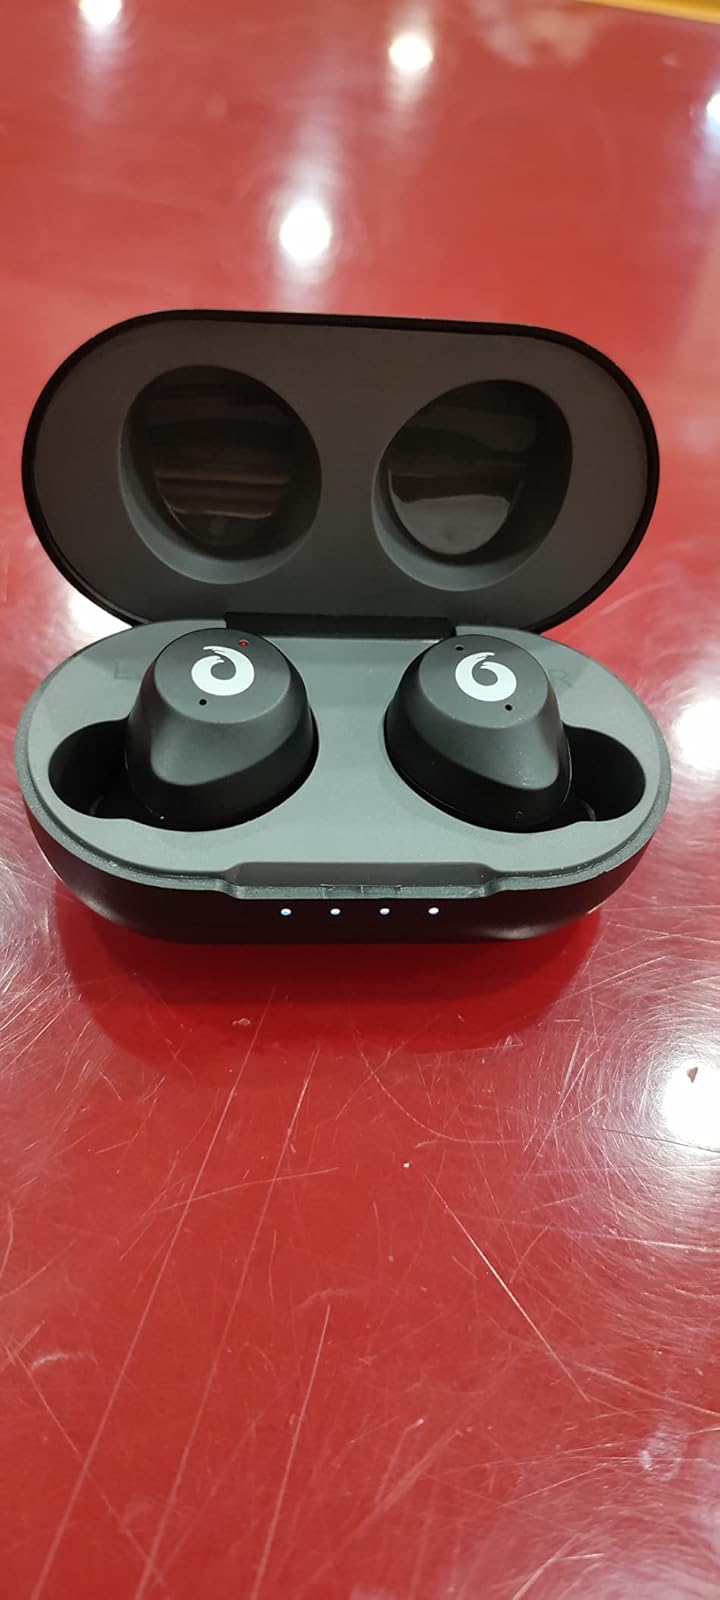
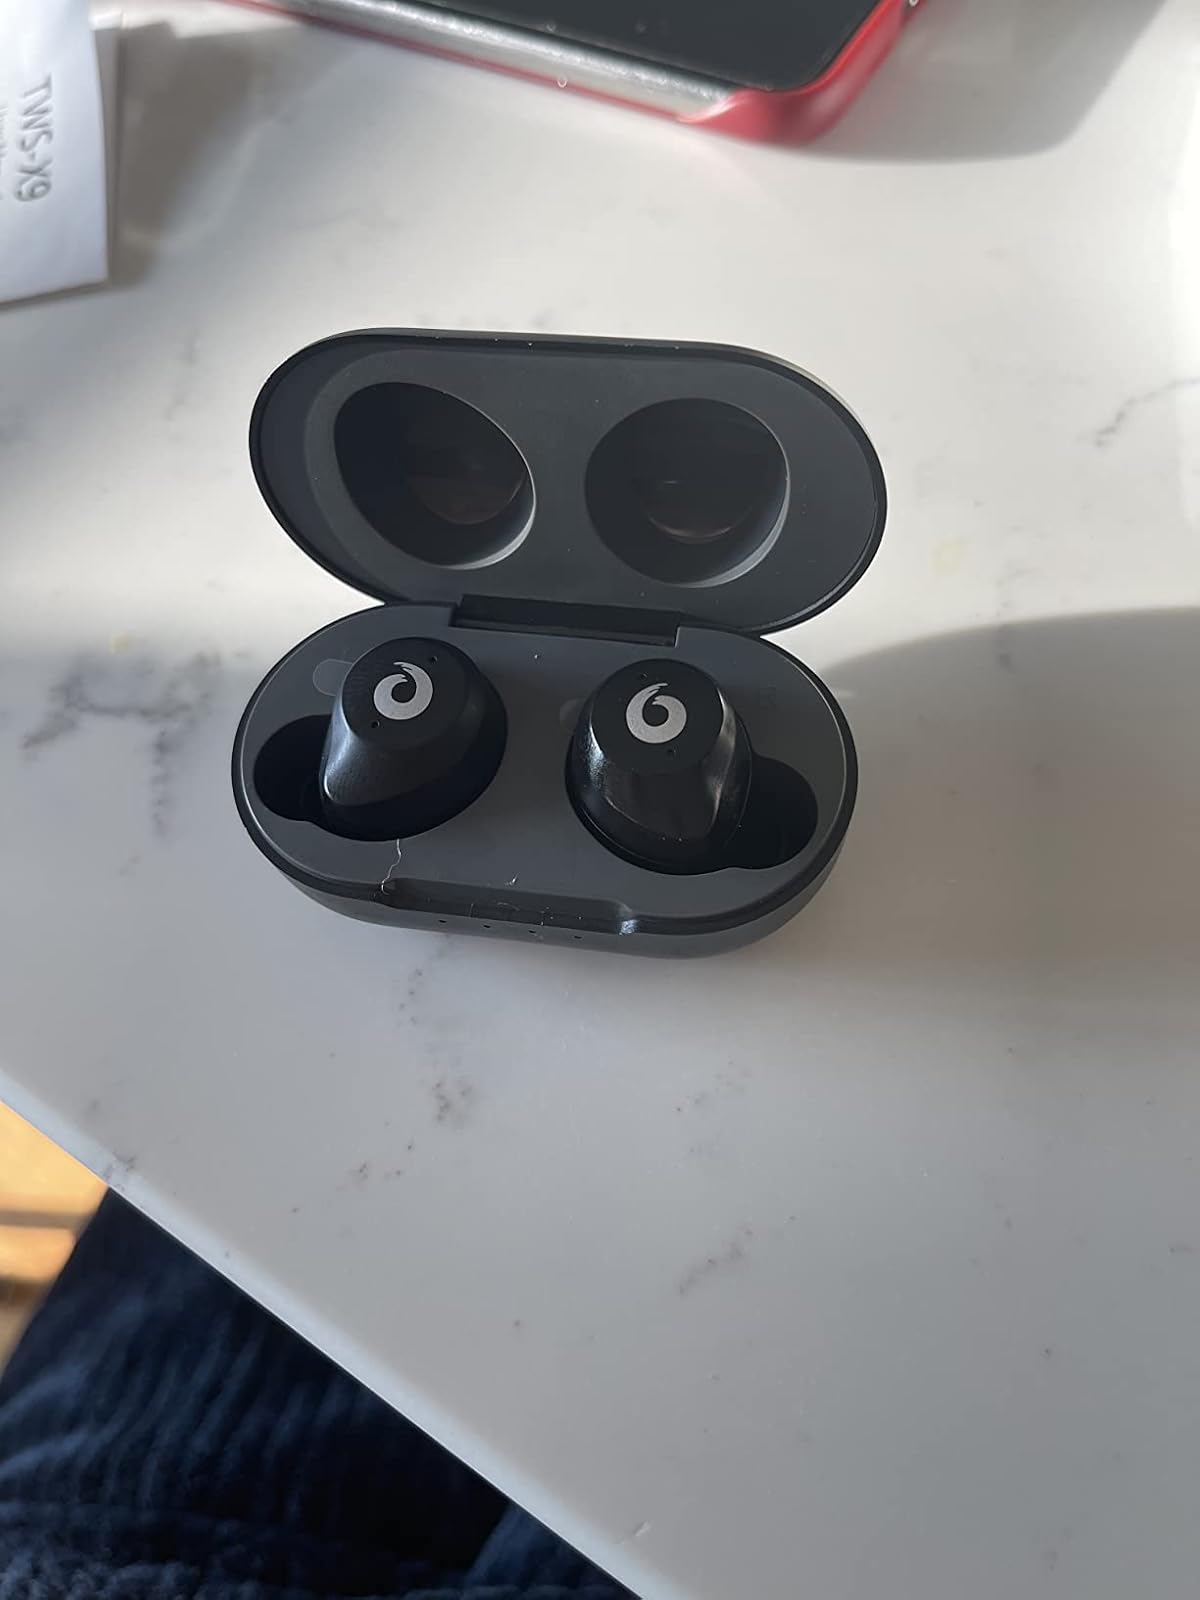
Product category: earbuds
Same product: yes